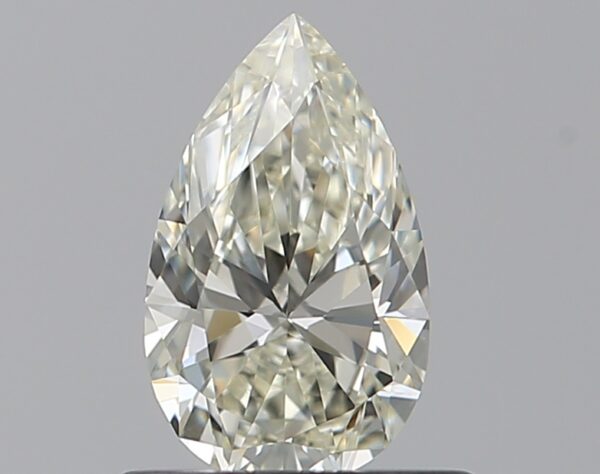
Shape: pear
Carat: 0.51
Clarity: VVS1
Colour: I
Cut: EX
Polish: EX
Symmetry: VG
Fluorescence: ST
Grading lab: GIA
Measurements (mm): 7.15 x 4.29 x 2.69